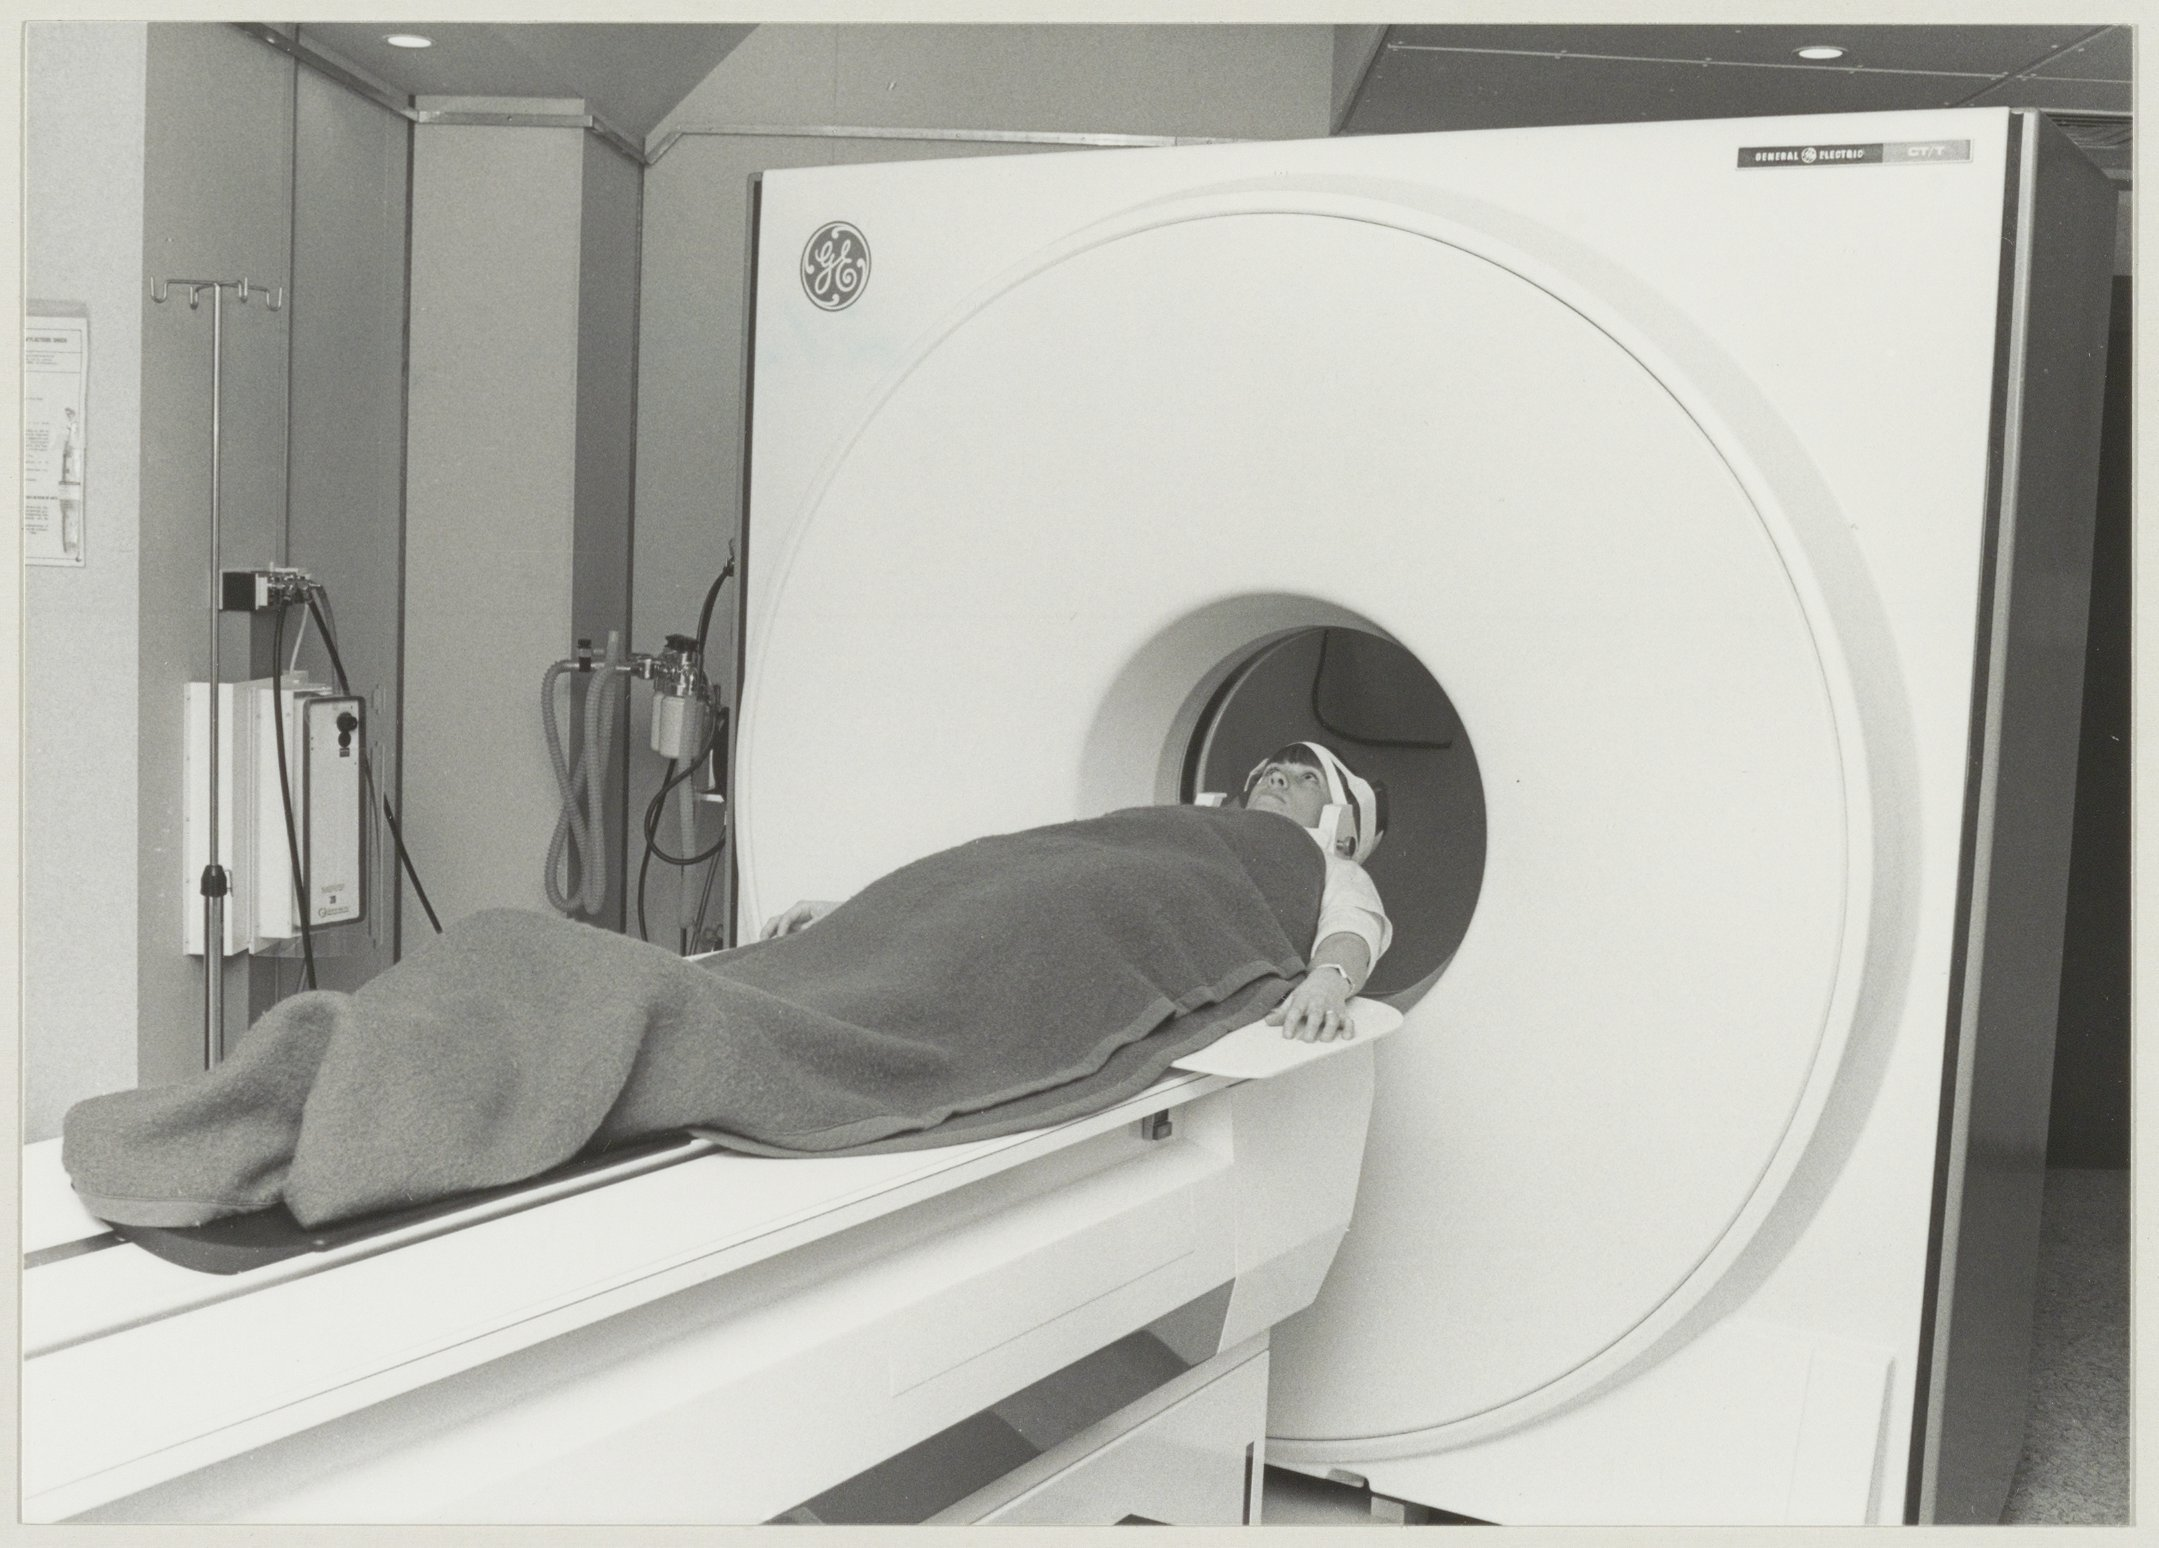
Collectie Collectie Fotoburo de Boer Inventarisnummer NL-HlmNHA_54013128NL-HlmNHA_1478_19262k Beschrijving De computeromograaf, het apparaat dat CT scans maakt, in het St. Elisabeths Gasthuis, Boerhaavelaan 22 Fotonummer NL-HlmNHA_1478_4723 Documenttype Historieprenten, tekeningen en foto's Vervaardiger Boer, Cees de ([PHONE]) Soort vervaardiger Fotograaf Annotaties HD, monochrome black-and-white photograph
Specialty: medical-devices